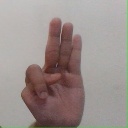
अक्षर: भ